Komachiya Station

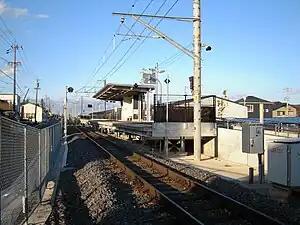
Komachiya Station in November 2009

is a railway station on the Iida Line in the city of Komagane, Nagano Prefecture, Japan, operated by Central Japan Railway Company (JR Central).